Potosi Badger Huts Site

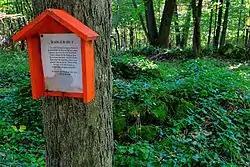
A portion of the site.

The Potosi Badger Huts Site is located in Potosi, Wisconsin. It was listed on the National Register of Historic Places in 1996. It was listed for its potential to yield information in the future.